Nabari no Ou

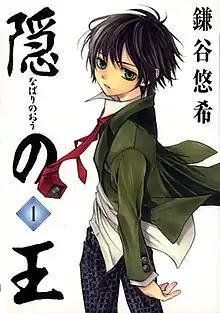
First volume cover

is a Japanese manga series written and illustrated by Yuhki Kamatani. It was serialized in Square Enix's "shōnen" manga magazine "Monthly GFantasy" from May 2004 to August 2010, with its chapters collected in 14 volumes. In North America, it was licensed for English release by Yen Press. A 26-episode anime television series animated by J.C.Staff and directed by Kunihisa Sugishima was broadcast on TV Tokyo from April to September 2008. In North America, the anime series was licensed by Funimation.